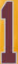
Number: 1